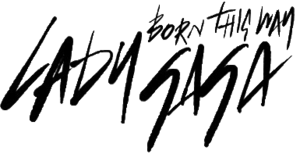
Born This Way est une chanson de l’artiste américaine Lady Gaga. Il s’agit du premier single de son troisième album studio, Born This Way. Le morceau est écrit et produit par Gaga, Fernando Garibay, Jeppe Laursen ainsi que DJ White Shadow et voit le jour alors qu’elle parcourt le monde dans le cadre du Monster Ball Tour. Le titre est inspiré par le mouvement d’autonomisation musicale des femmes et de la communauté gay engendré dans les années 1990. Gaga explique que Born This Way lui procure un sentiment de liberté. Lors des MTV Video Music Awards en 2010, elle chante une partie du refrain dans sa version acoustique. La sortie du morceau est initialement prévue pour le 13 février 2011. Toutefois, il est révélé deux jours plus tôt, ainsi que les paroles et la pochette du single.